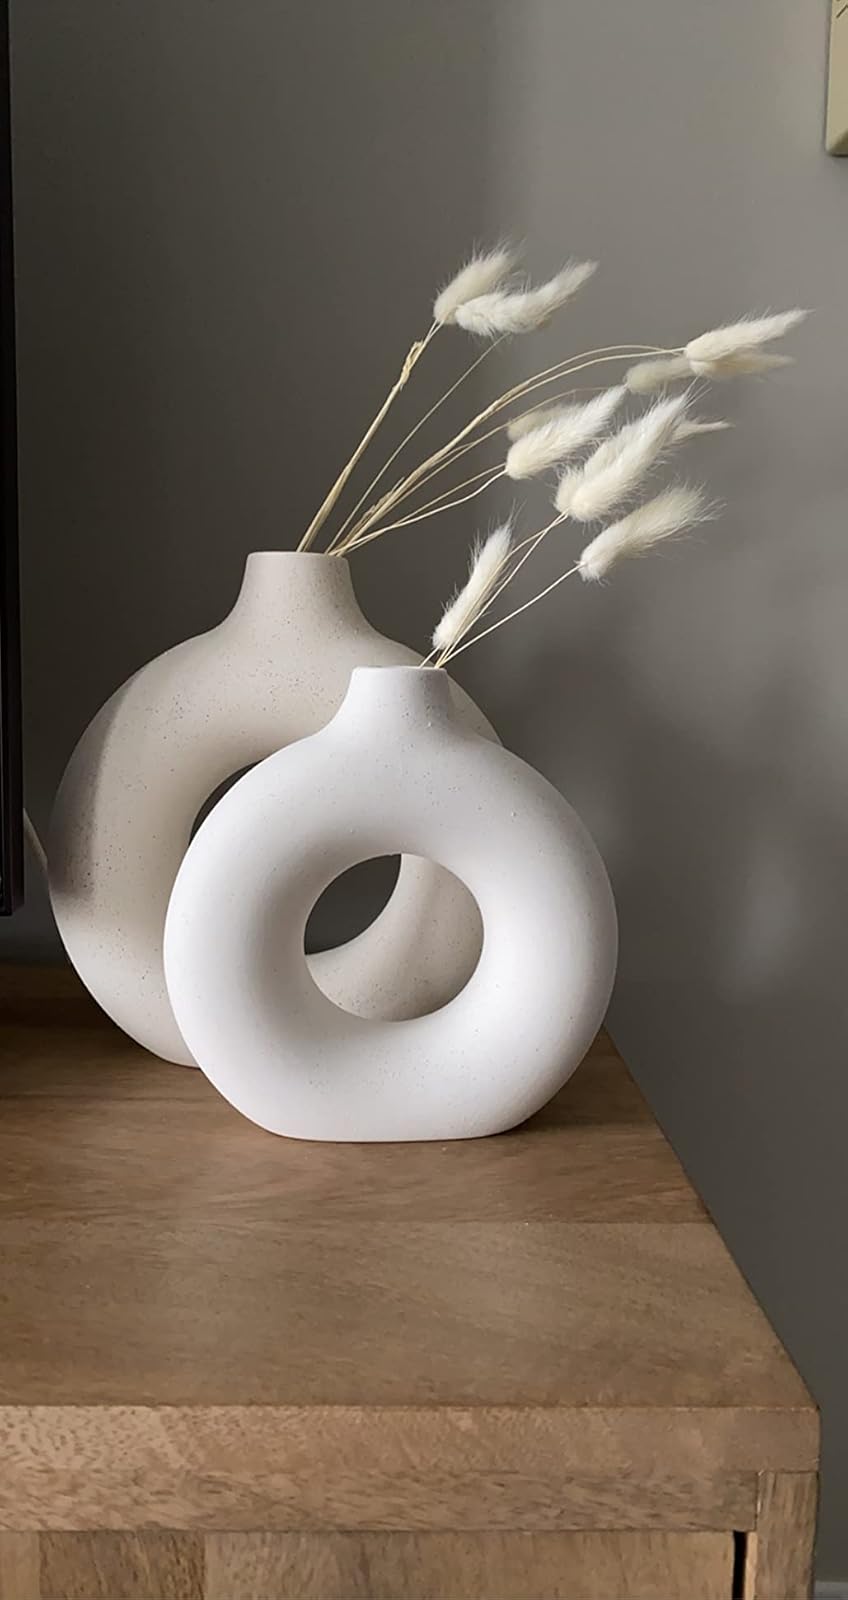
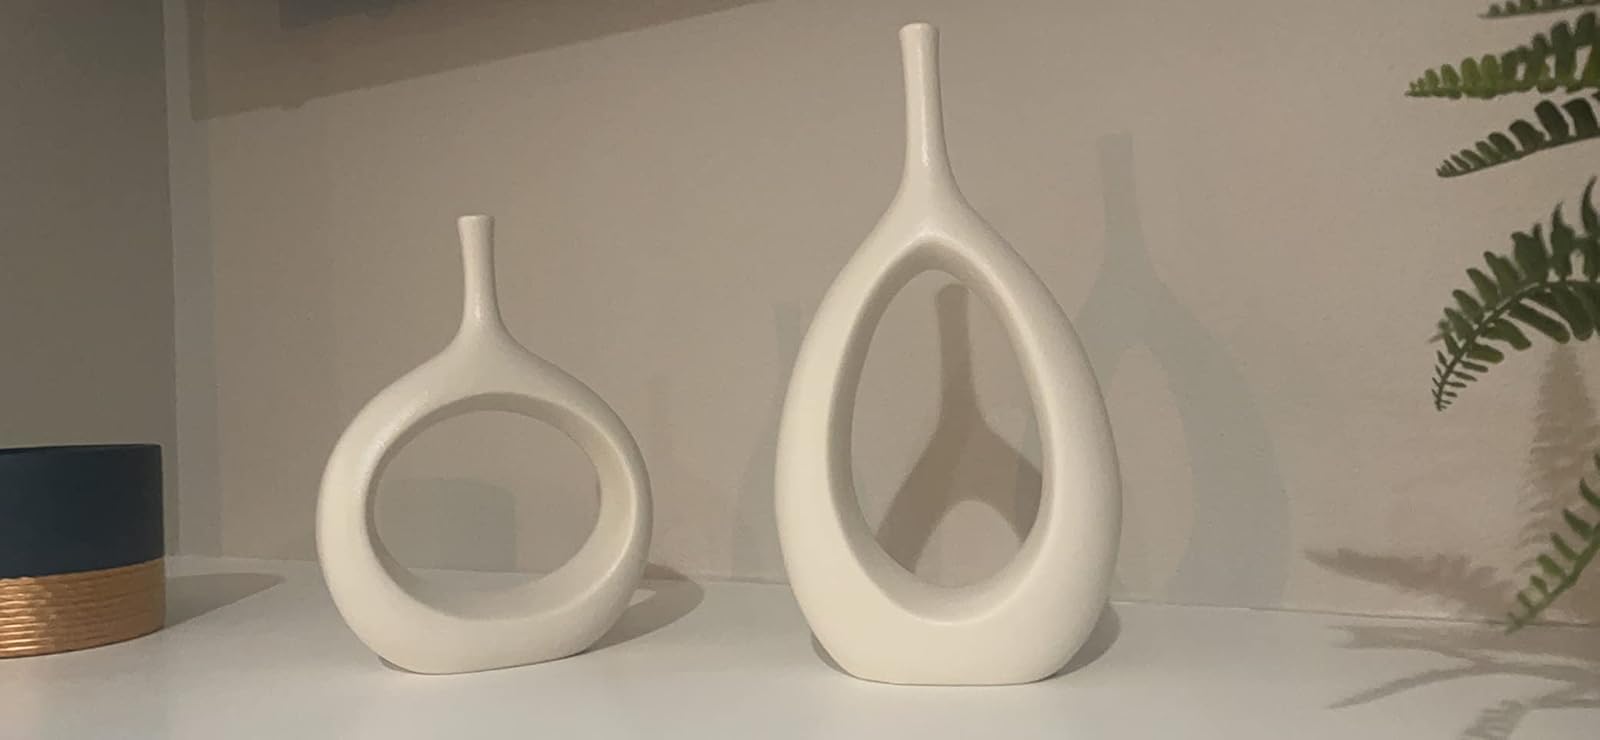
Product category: vase
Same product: no